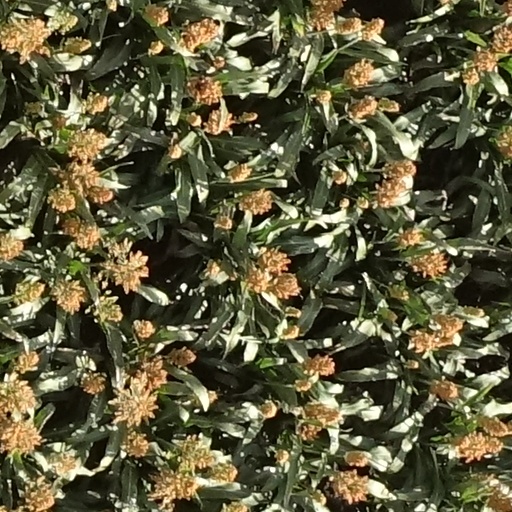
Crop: sorghum